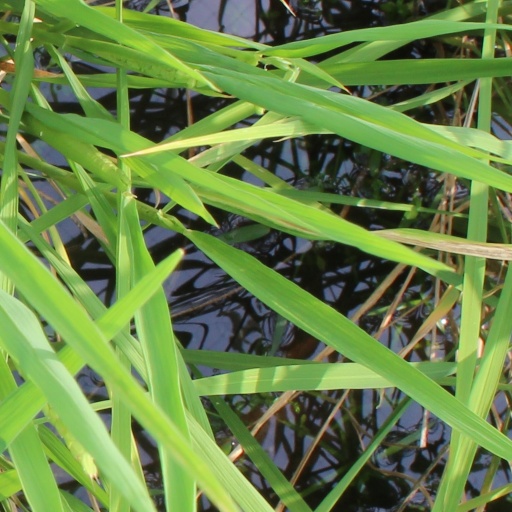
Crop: rice